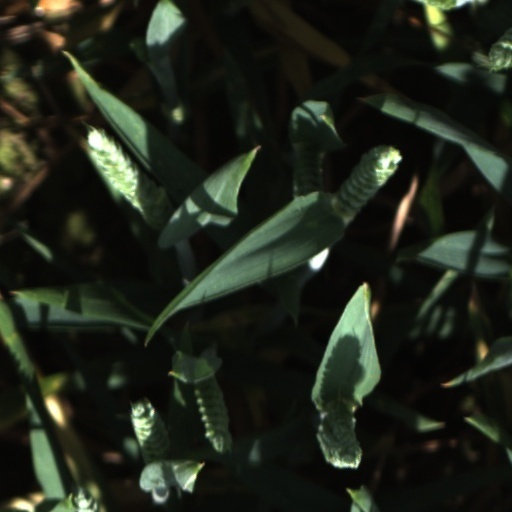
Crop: wheat